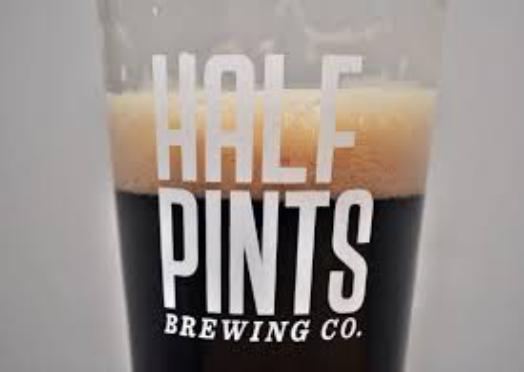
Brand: Half Pints
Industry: Food